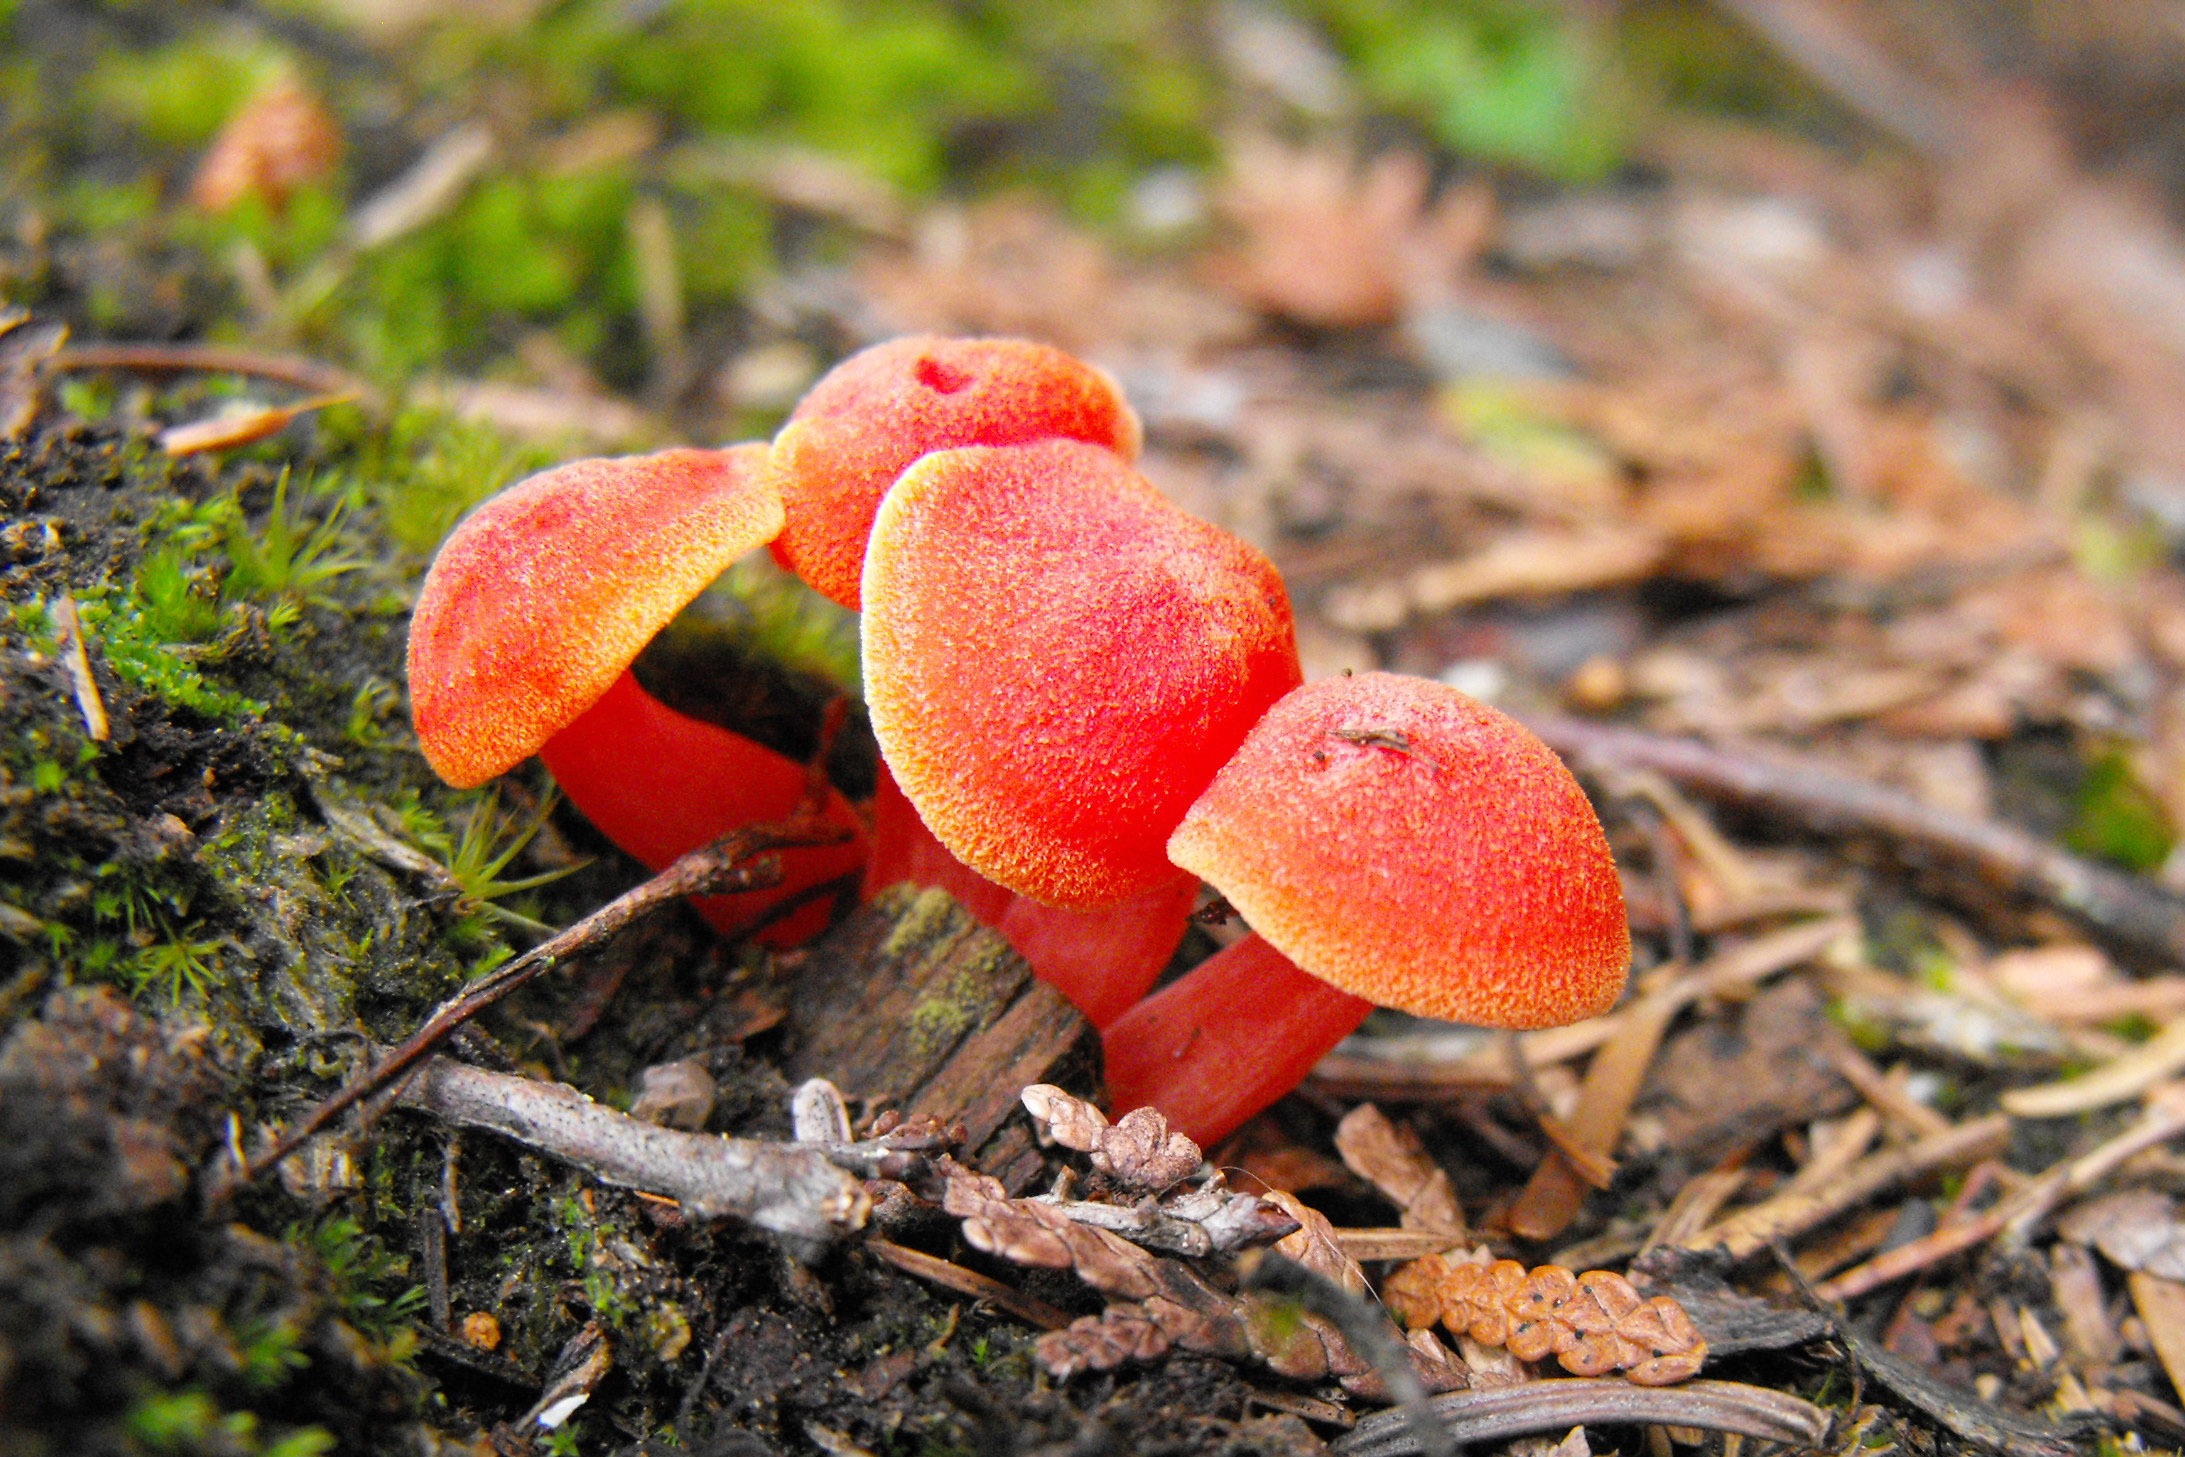
nature, forest, plant, leaf, flower, wild, orange, red, autumn, botany, mushroom, toadstool, colorful, flora, season, fauna, forest floor, fungus, mushrooms, agaric, bolete, macro photography, mushroom fungi, edible mushroom, medicinal mushroom